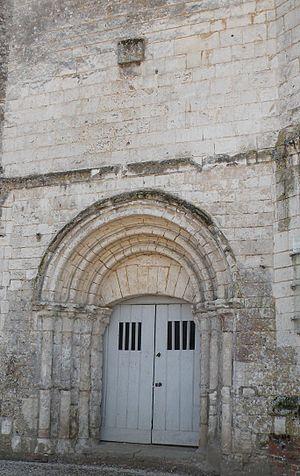
portail de l'église de Aubin Saint Vaast This building is classé au titre des Monuments Historiques. It is indexed in the Base Mérimée, a database of architectural heritage maintained by the French Ministry of Culture,
Cet article recense une partie des monuments historiques du Pas-de-Calais, en France.
Aubin-Saint-Vaast est une commune française située dans le département du Pas-de-Calais en région Hauts-de-France.